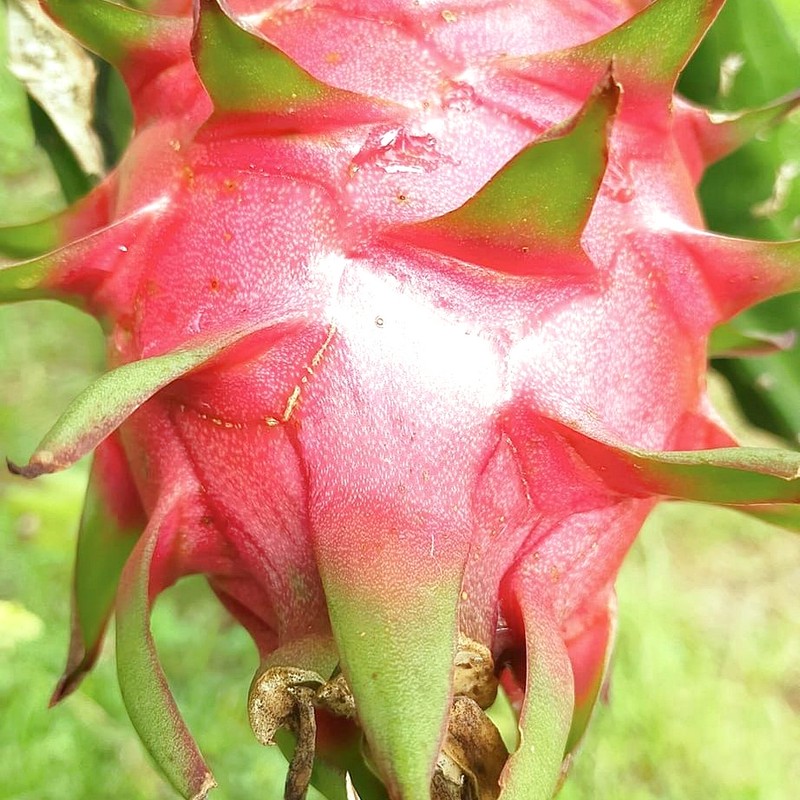
Label: Fresh Dragon Fruit